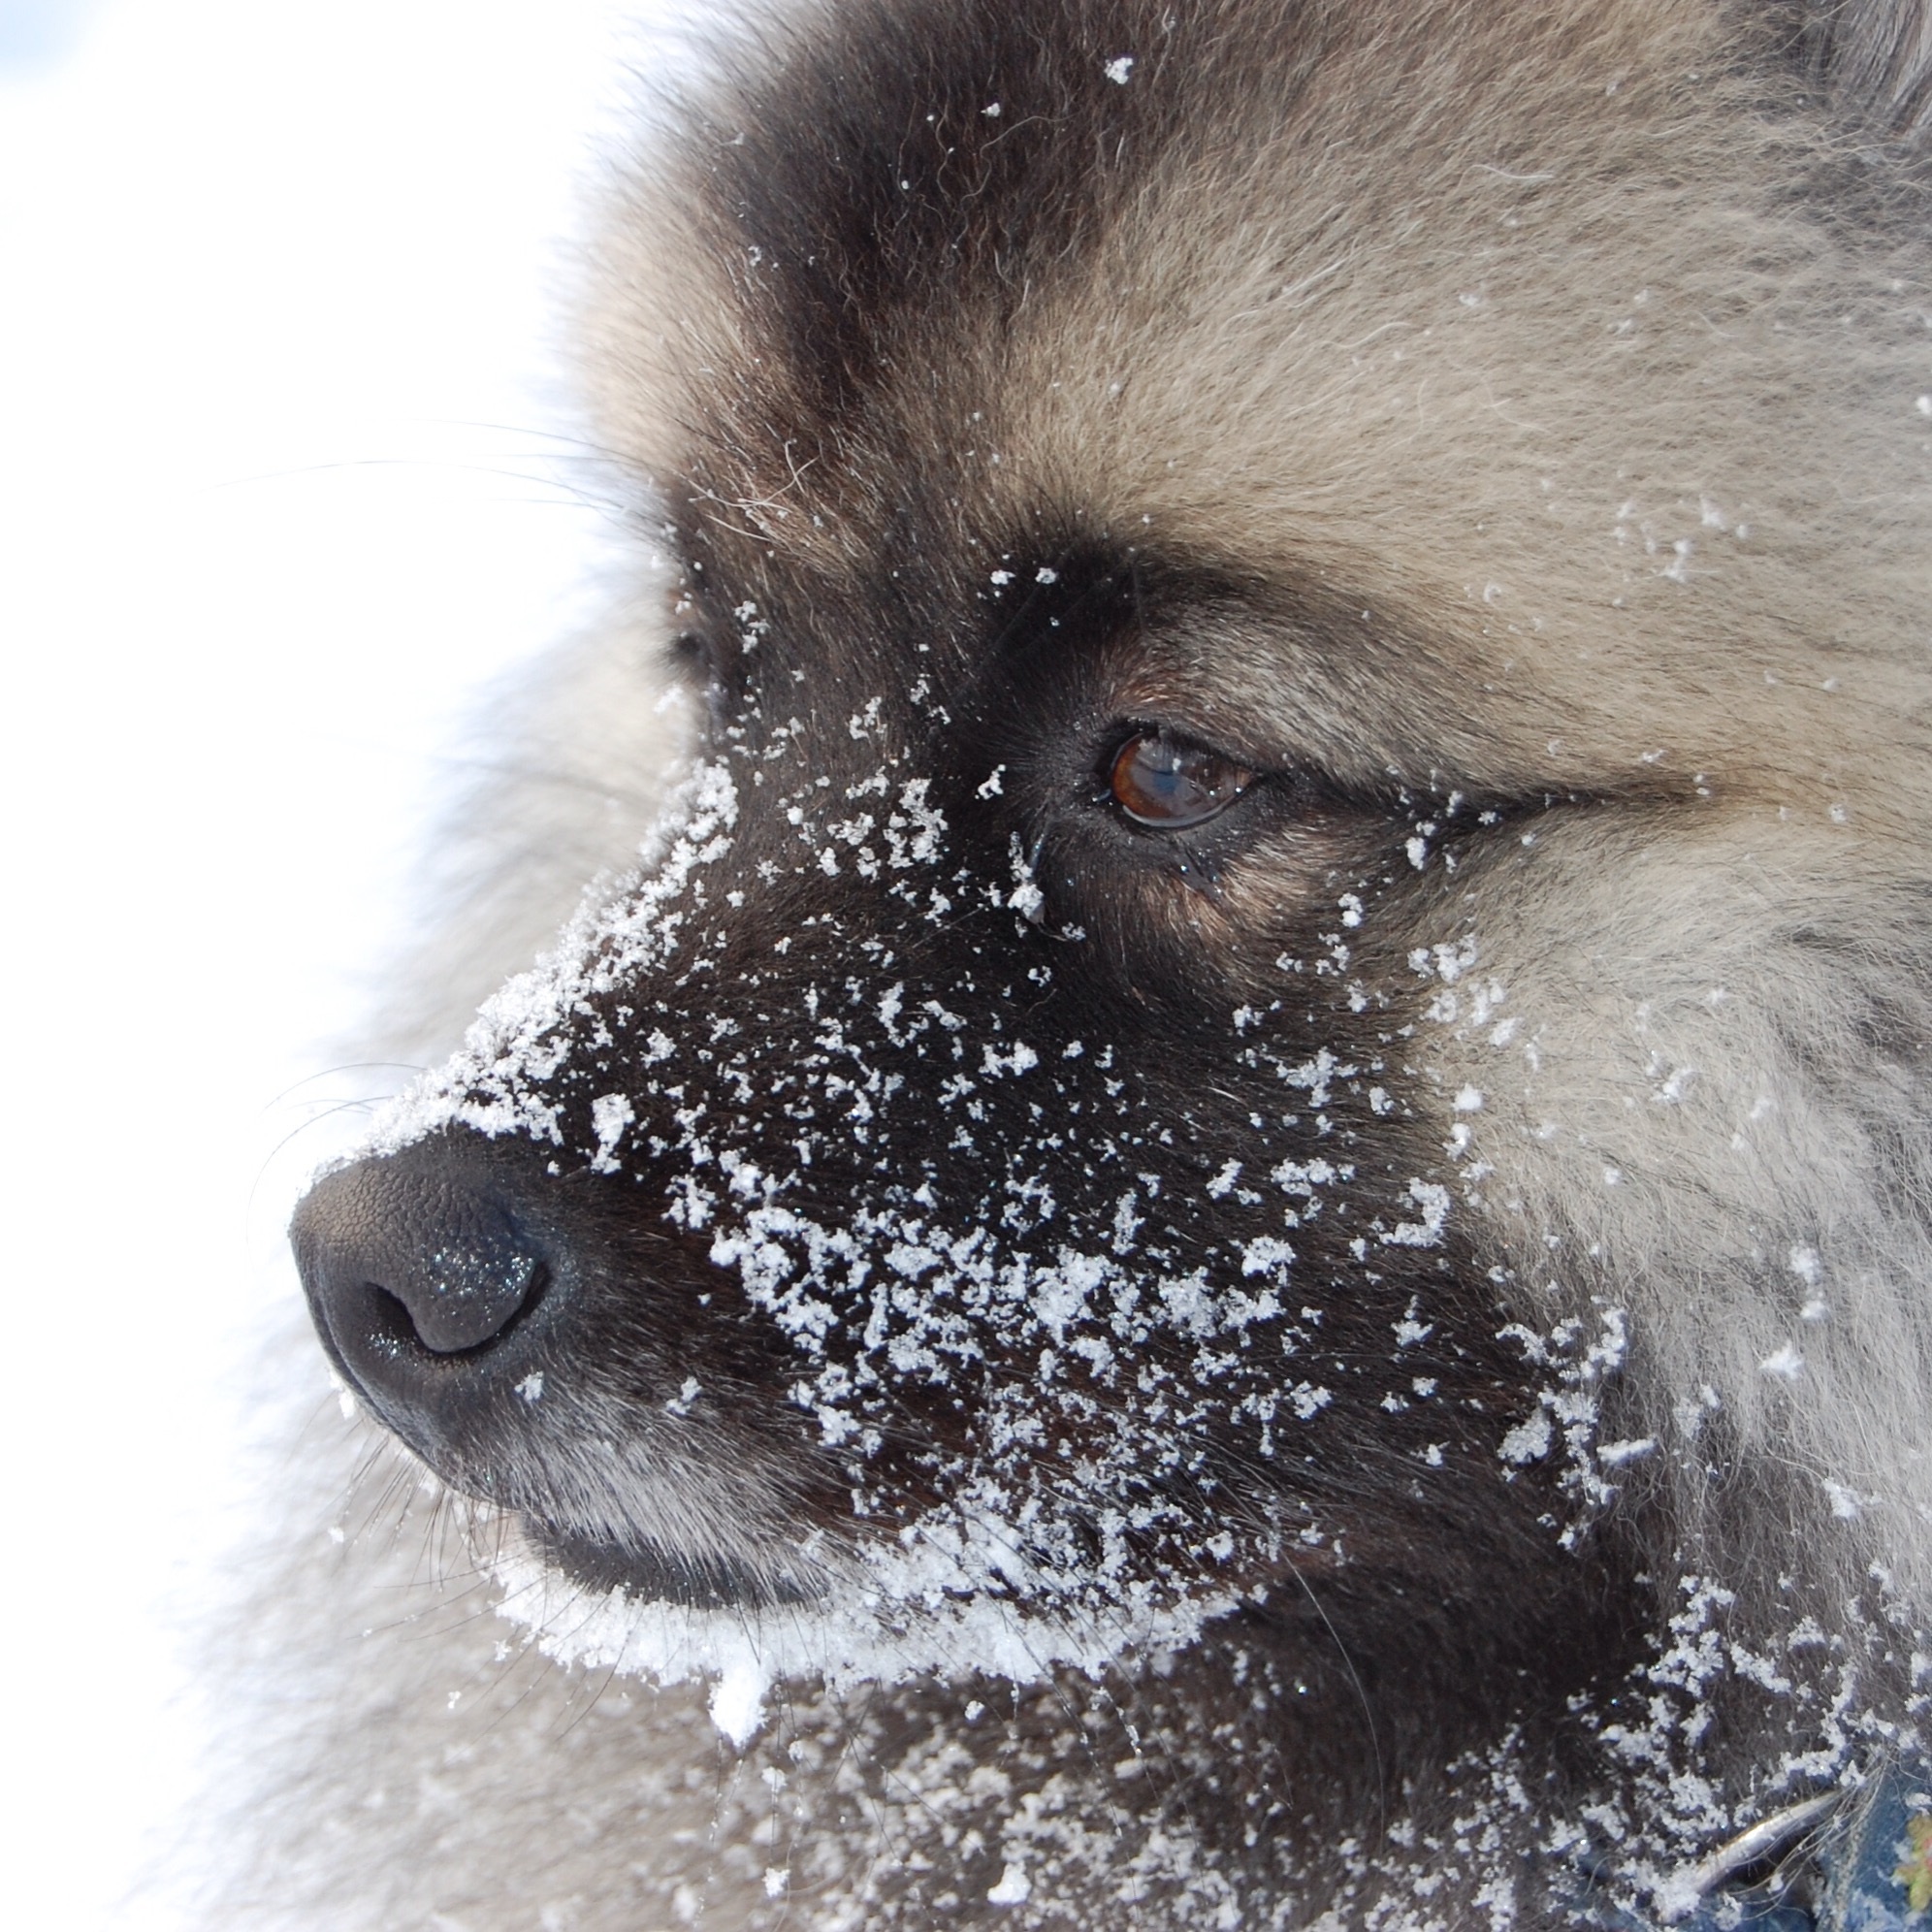
snow, dog, cute, fluffy, mammal, nose, snout, vertebrate, dog in snow, dog like mammal, dog breed group, dog crossbreeds